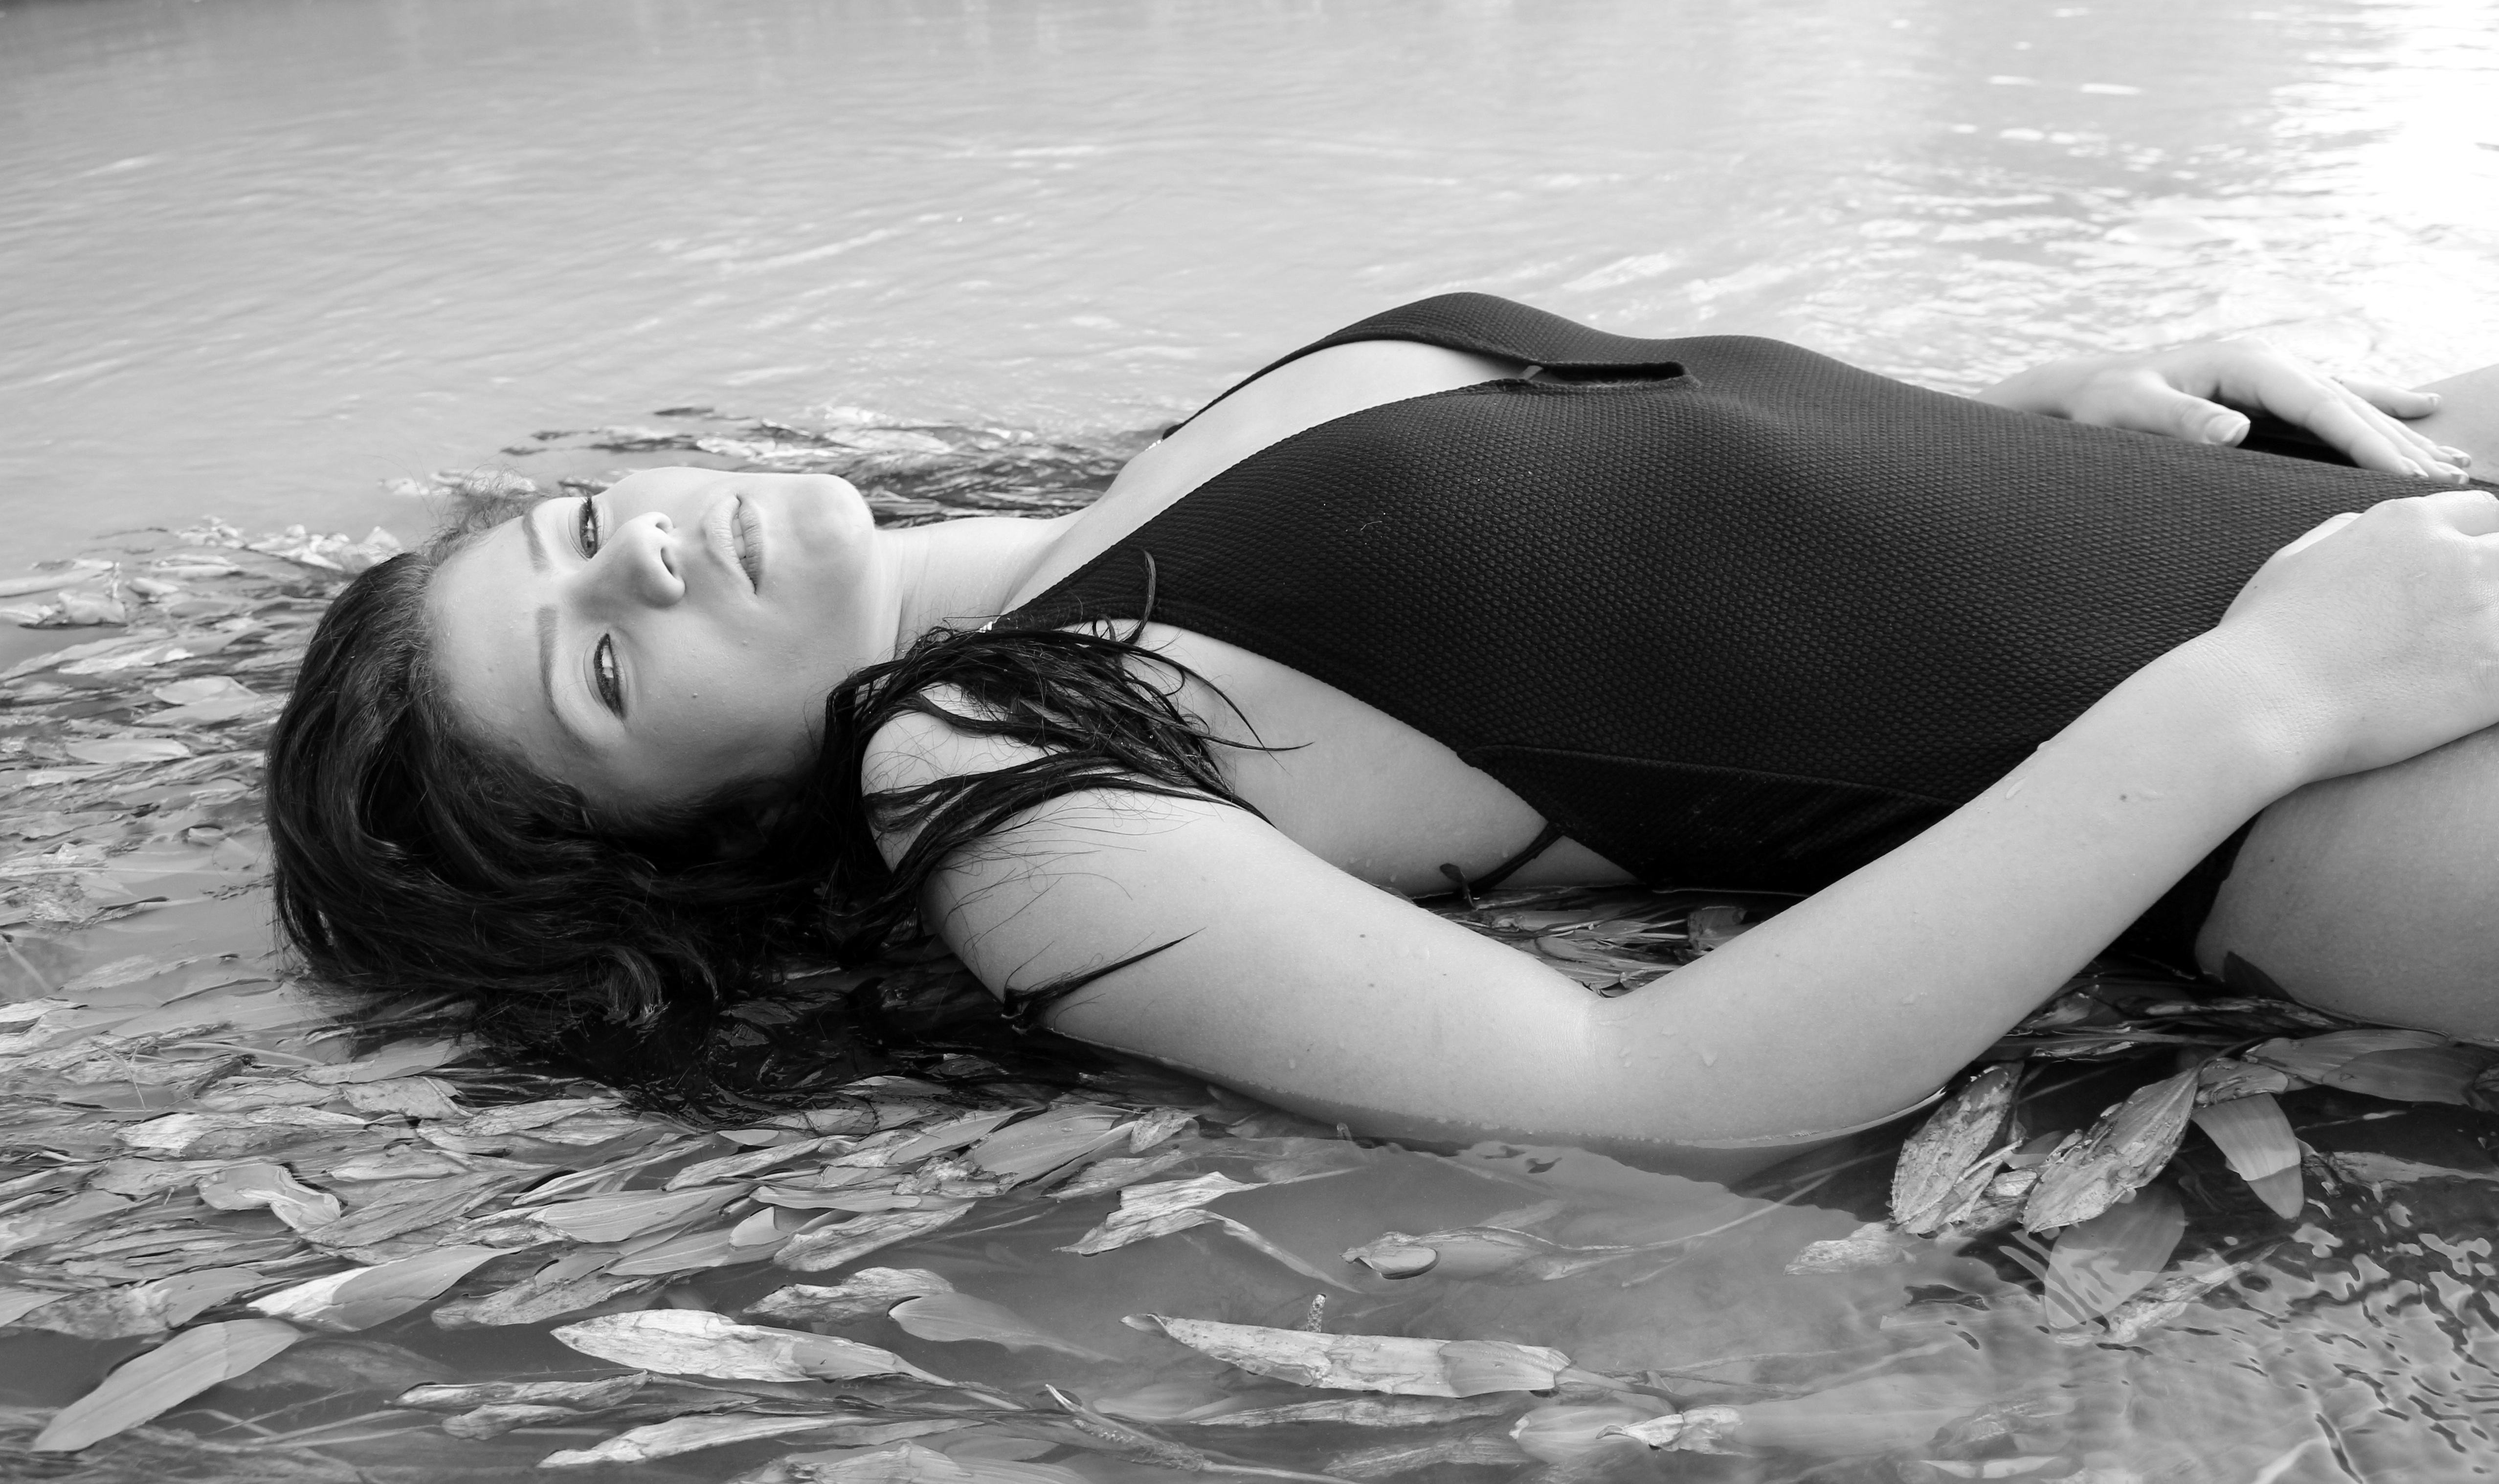
hand, water, person, black and white, girl, woman, white, photography, wild, leg, brunette, portrait, model, sitting, clothing, black, monochrome, lady, swimsuit, photograph, beauty, image, emotion, sensual, interaction, photo shoot, seduction, monochrome photography, portrait photography, human positions, art model